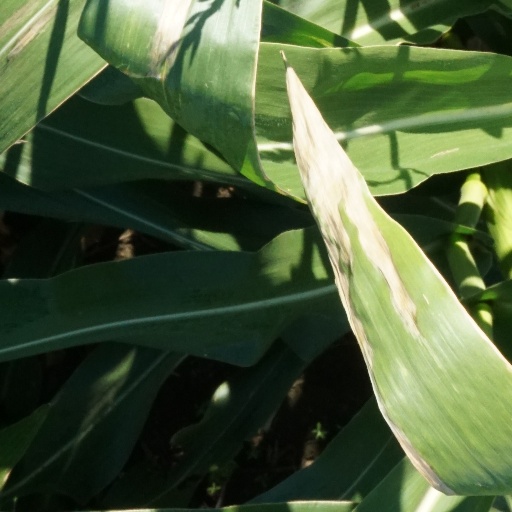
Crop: maize; corn